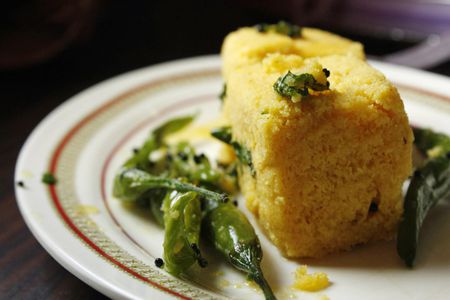
Dish: dhokla